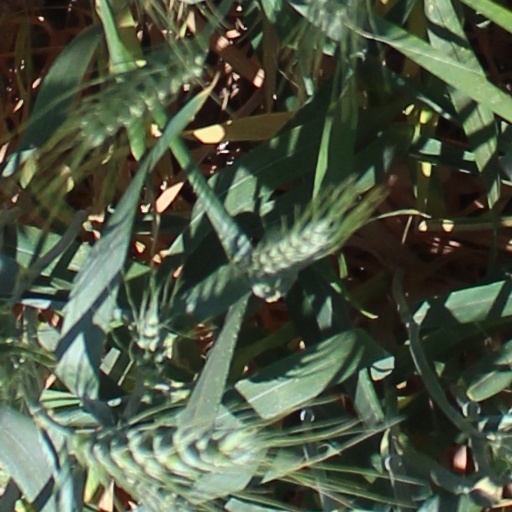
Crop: wheat